Bas 60

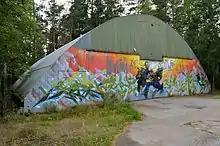
Field hangar at the "uom" site for former air base Hässlö

The main runway was a typical runway at a length of and wide, with a taxiway running parallel to it. Visual aids for pilots such as runway lights were installed. At the ends of the runway there were raisable and lowerable nets for capturing aircraft that were not able to take off or land properly.